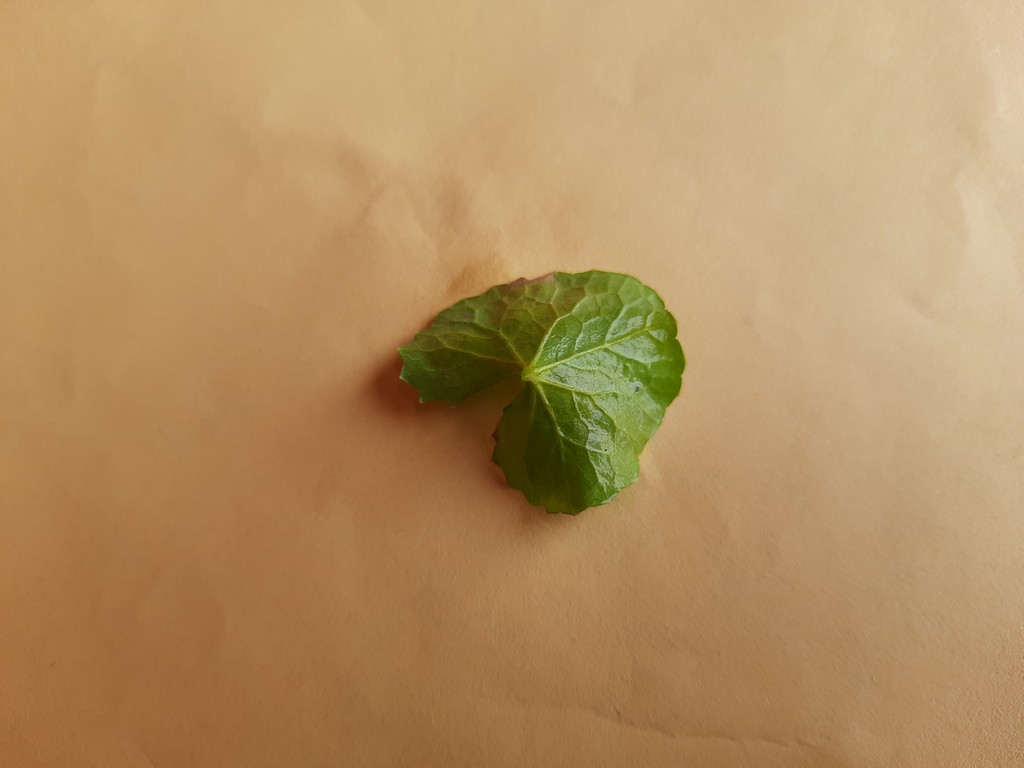
Label: Unhealthy